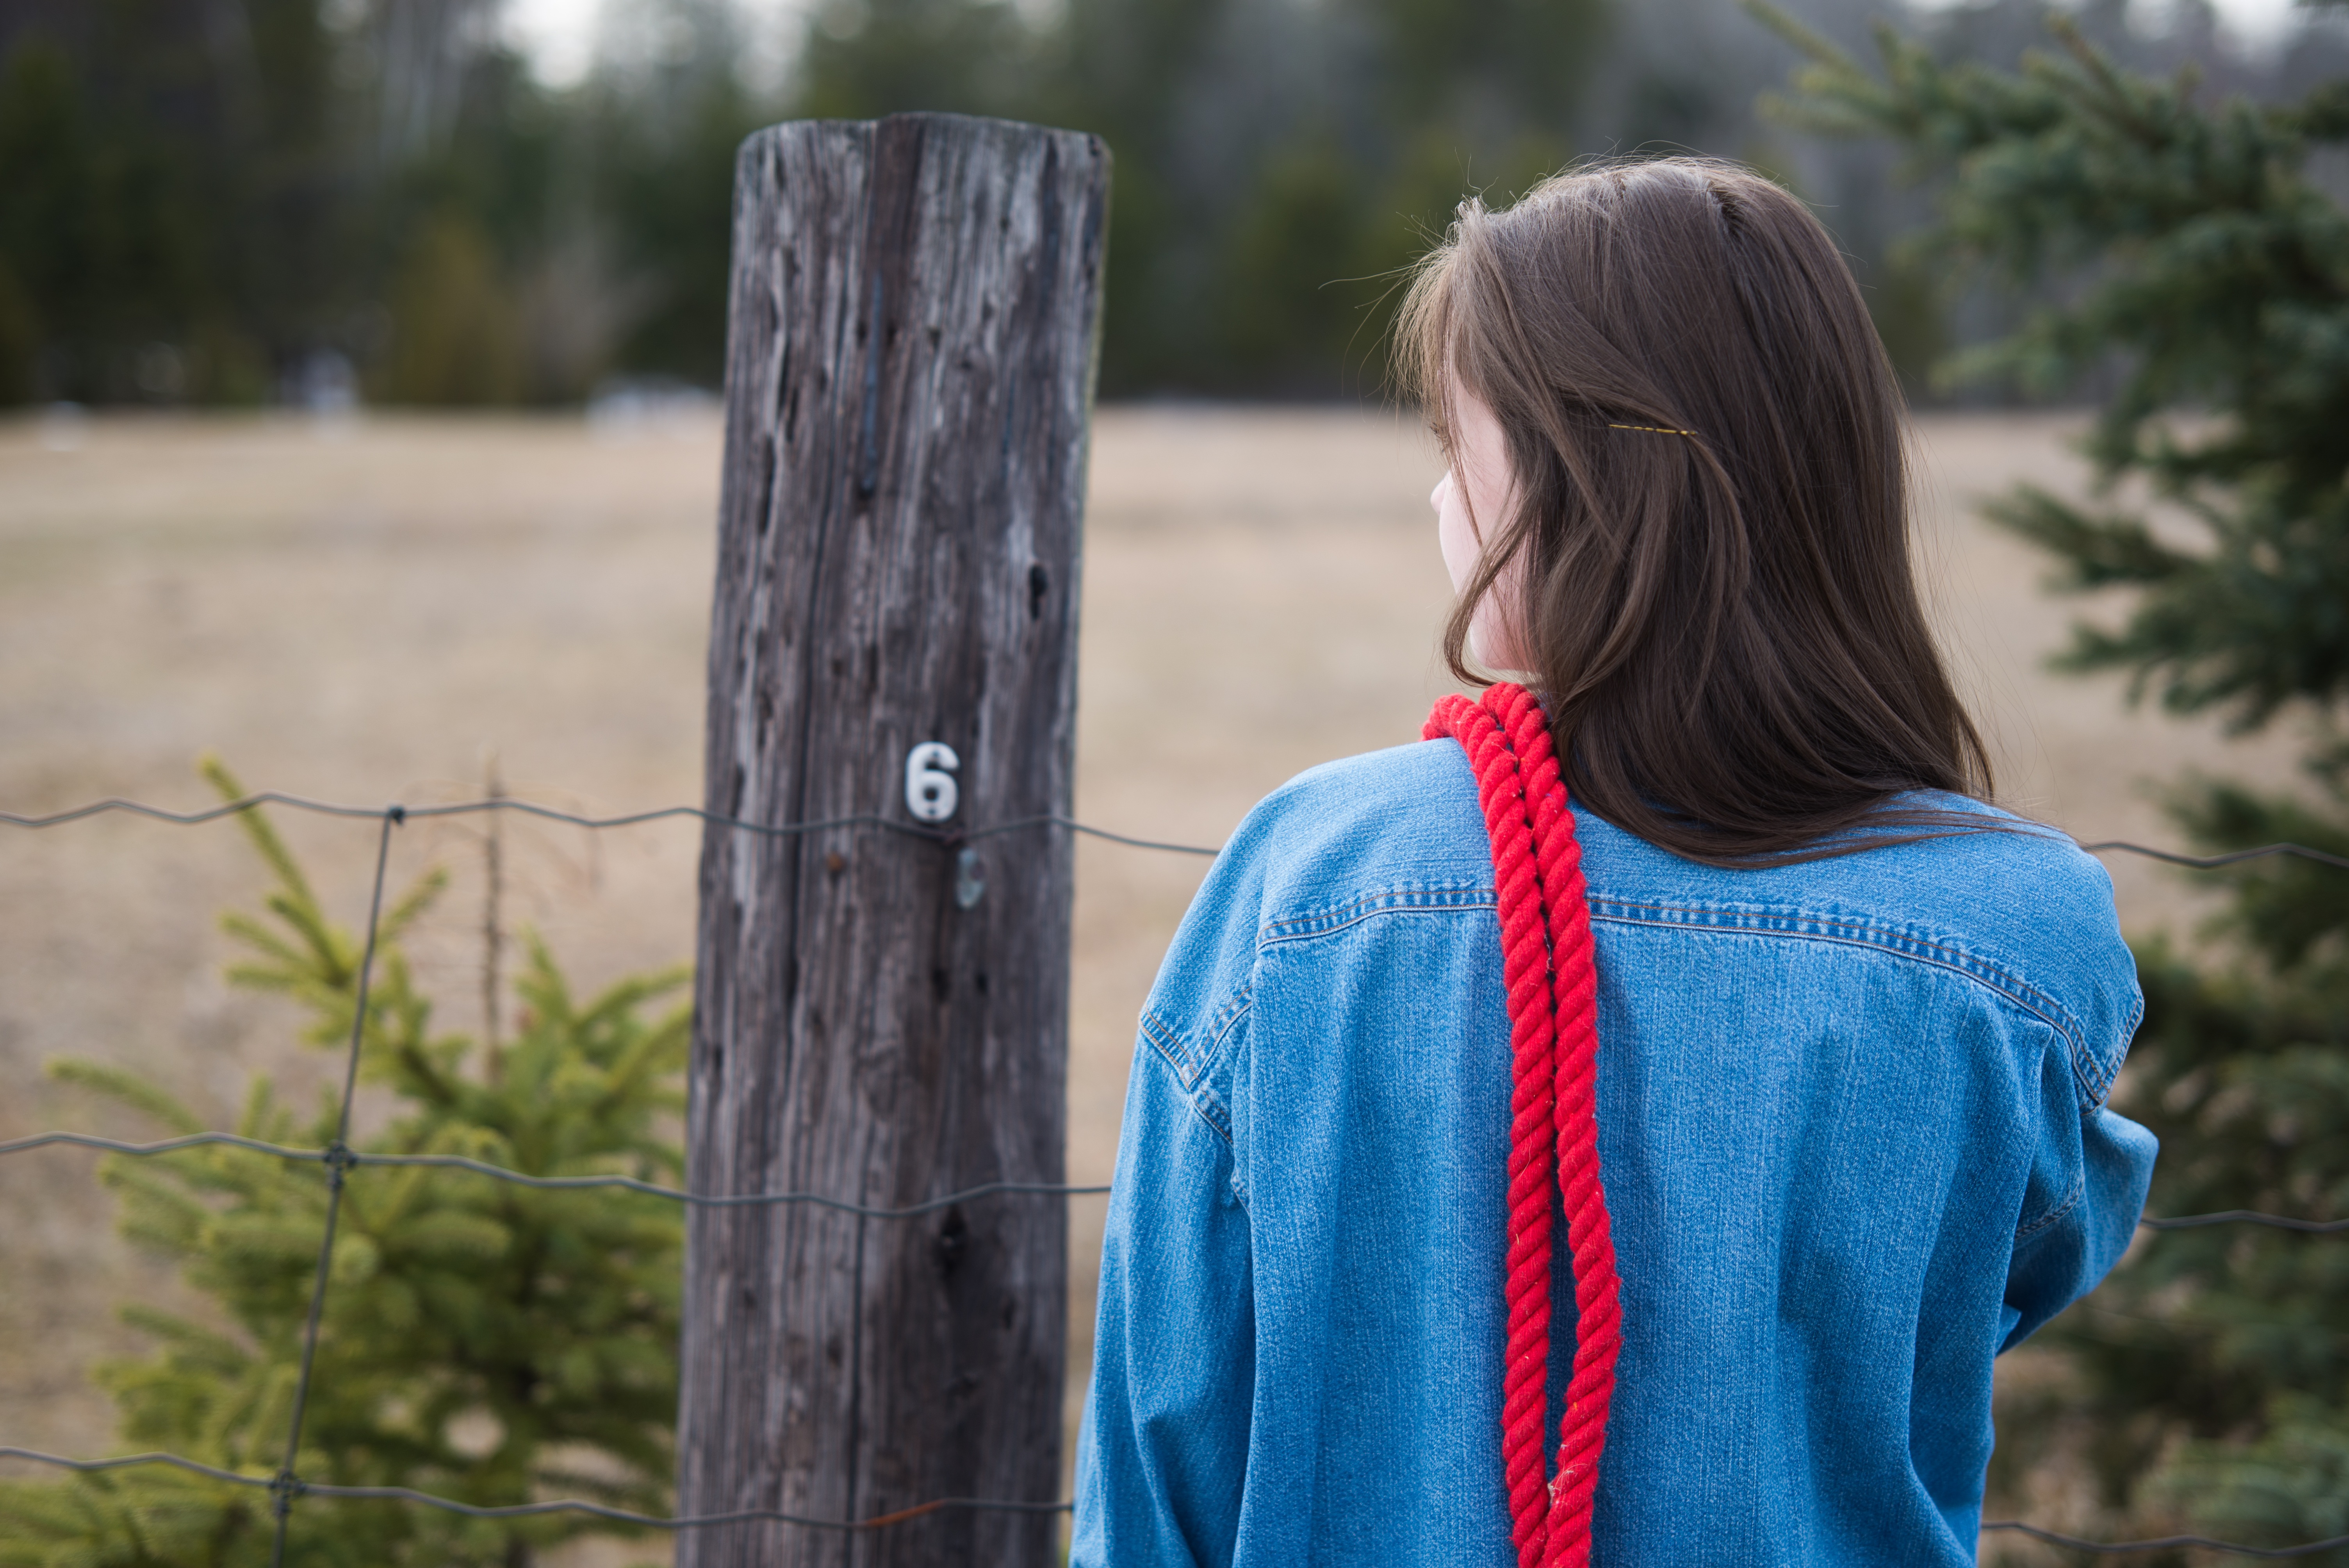
girl, spring, green, color, autumn, blue, clothing, season, dress